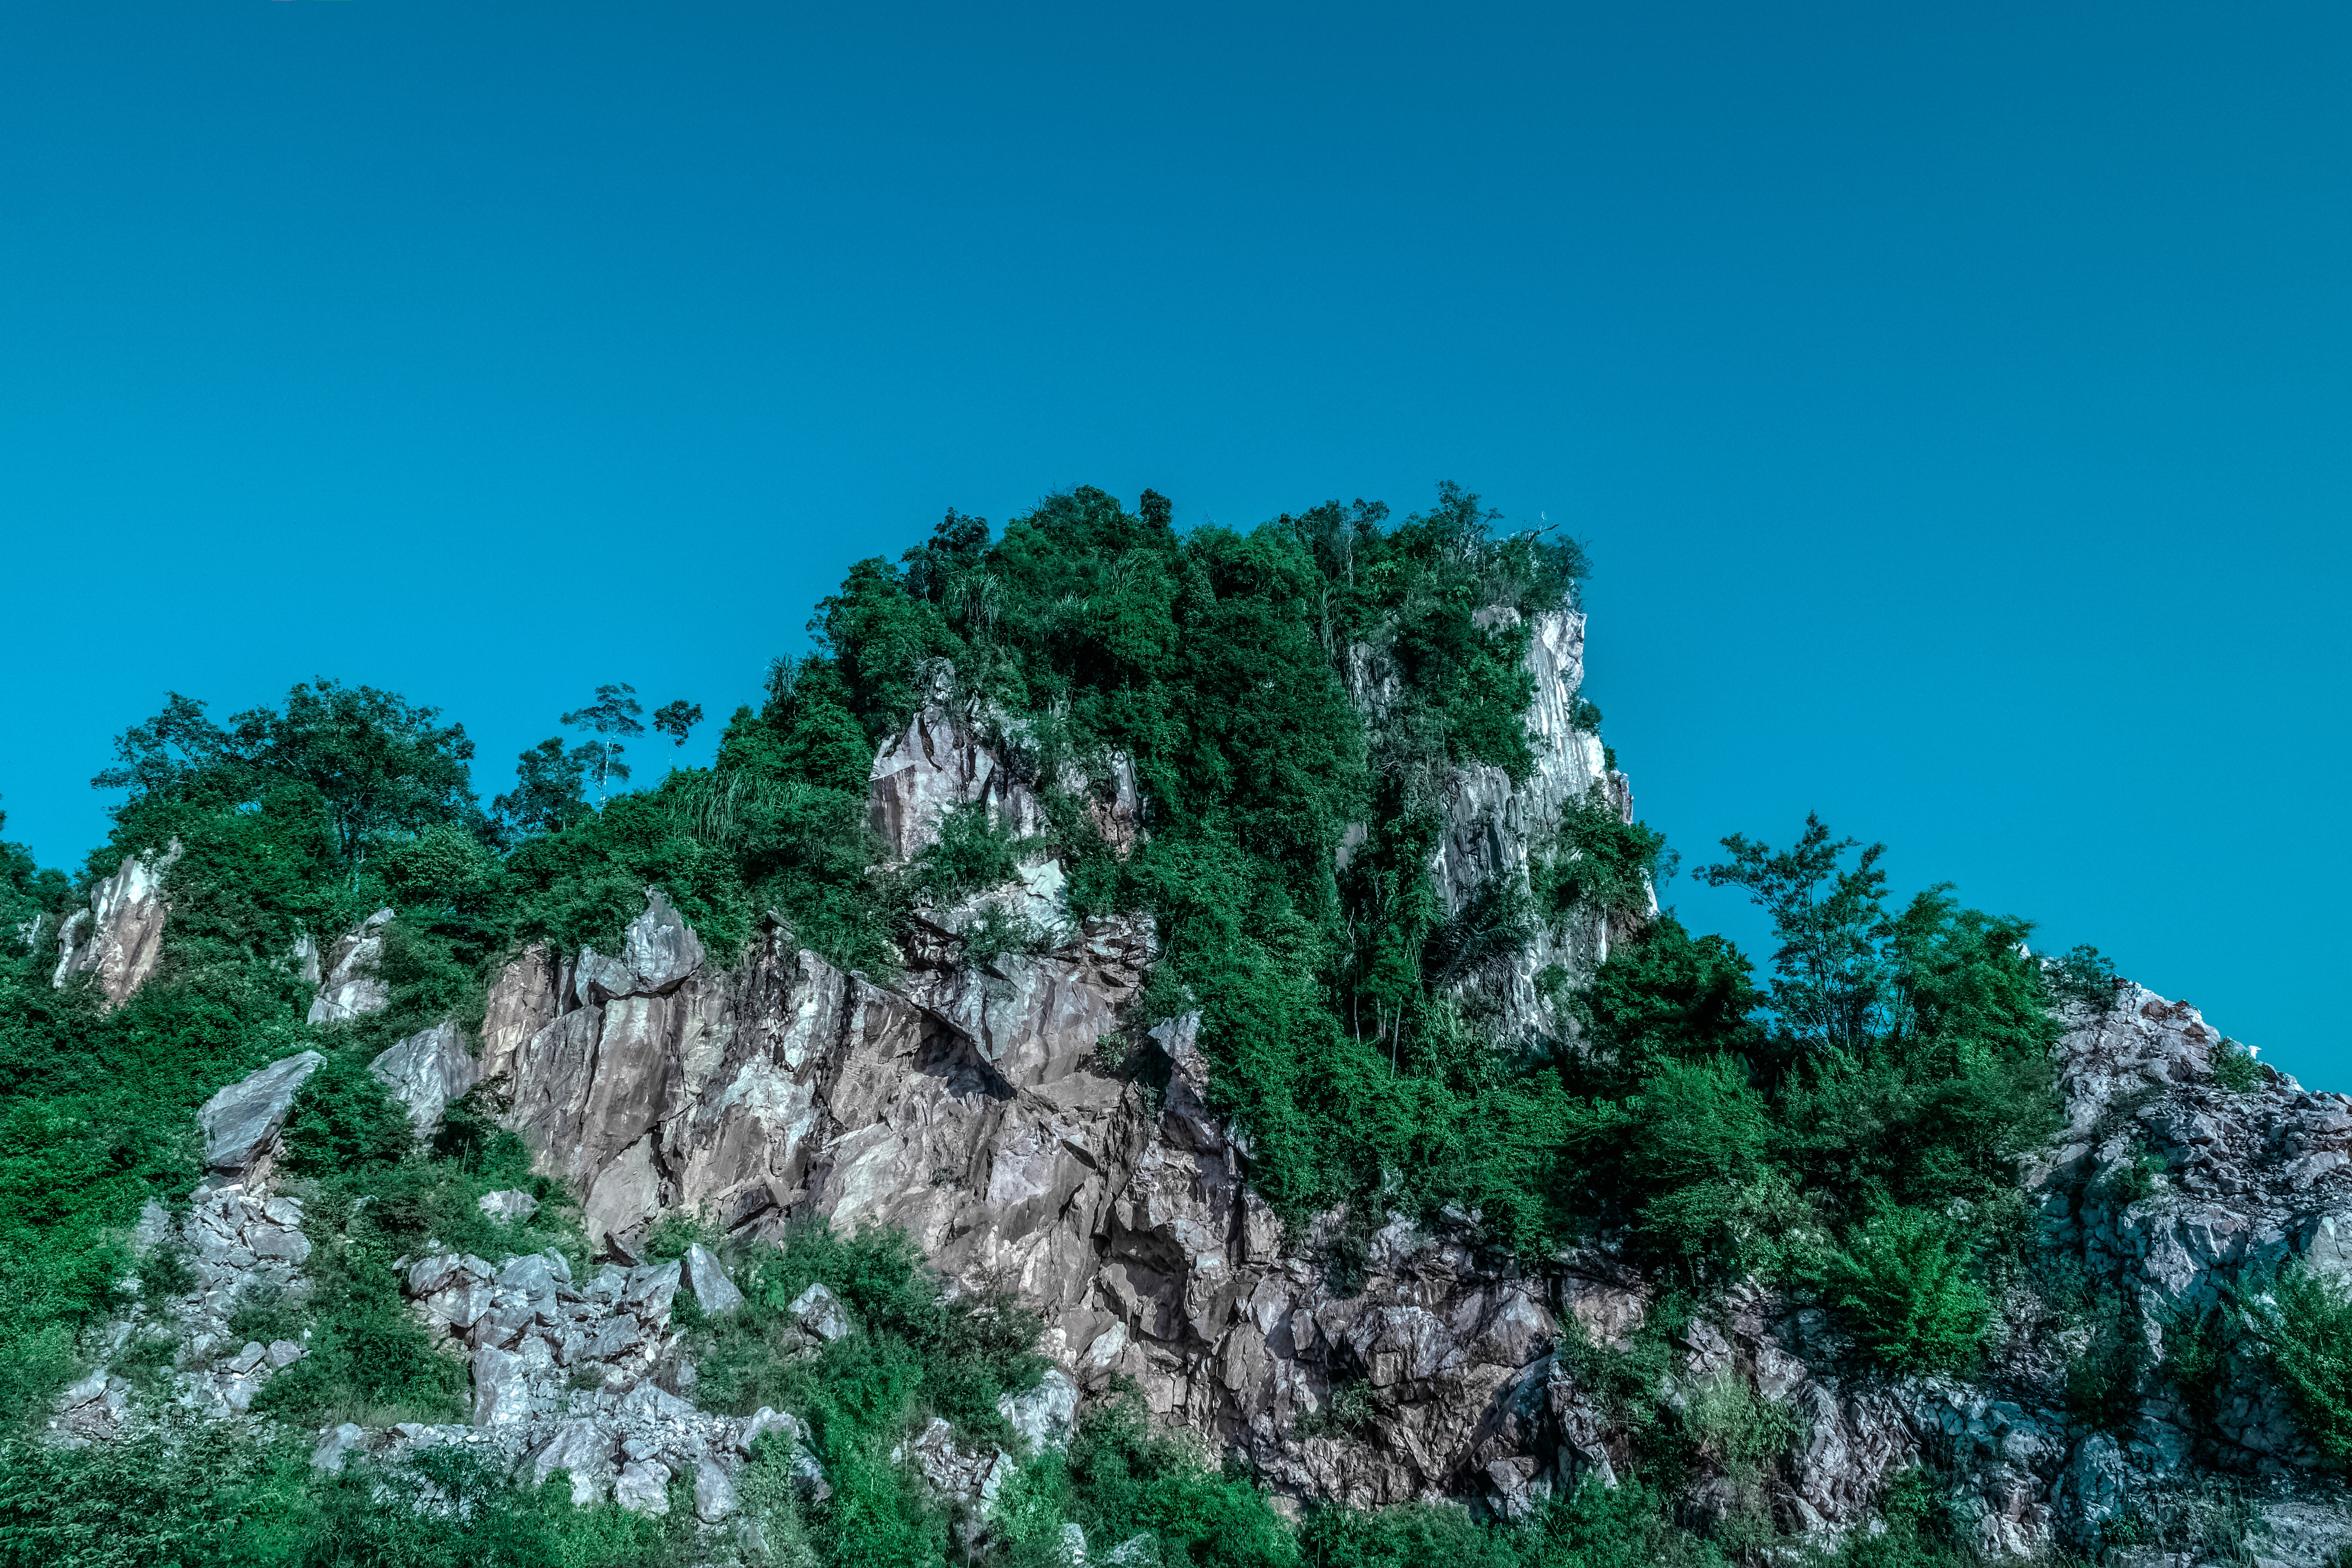
landscape, tree, forest, rock, wilderness, mountain, sky, hill, mountain range, cliff, green, jungle, terrain, ridge, blue sky, rocks, geology, mountains, vegetation, ecosystem, landform, biome, natural environment, geographical feature, woody plant, mountainous landforms